Continuation War

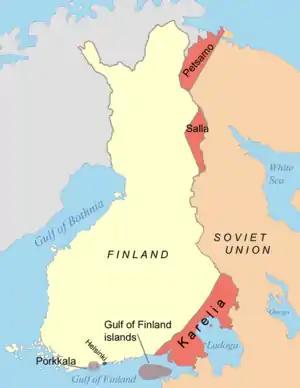
Areas ceded by Finland to the Soviet Union following the Moscow Armistice displayed in red.

Finland was required to return to the borders agreed to in the 1940 Moscow Peace Treaty, demobilise its armed forces, fulfill war reparations and cede the municipality of Petsamo. The Finns were also required to end any diplomatic relations with Germany immediately and to expel the from Finnish territory by 15 September 1944; any troops remaining were to be disarmed, arrested and turned over to the Allies. The Finnish Parliament accepted those terms in a secret meeting on 2 September and requested for official negotiations for an armistice to begin. The Finnish Army implemented a ceasefire at 8:00 a.m. Helsinki time on 4 September. The Red Army followed suit a day later. On 14 September, a delegation led by Finnish Prime Minister Antti Hackzell and Foreign Minister Carl Enckell began negotiating, with the Soviet Union and the United Kingdom, the final terms of the Moscow Armistice, which eventually included additional stipulations from the Soviets. They were presented by Molotov on 18 September and accepted by the Finnish Parliament a day later.